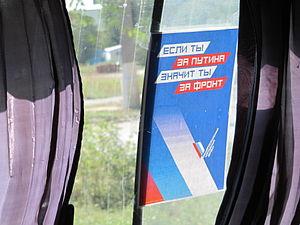
La Front populaire panrusse, abrégé ONF, est un mouvement mis en place en 2011 par Vladimir Poutine, alors Premier ministre russe, dans le but de fournir « de nouvelles idées, de nouvelles suggestions et de nouveaux visages » au parti au pouvoir Russie unie. Ce front est censé être une coalition entre le parti au pouvoir et de nombreuses organisations non gouvernementales. Le 12 juin 2013, Poutine prend la tête de cette coalition.